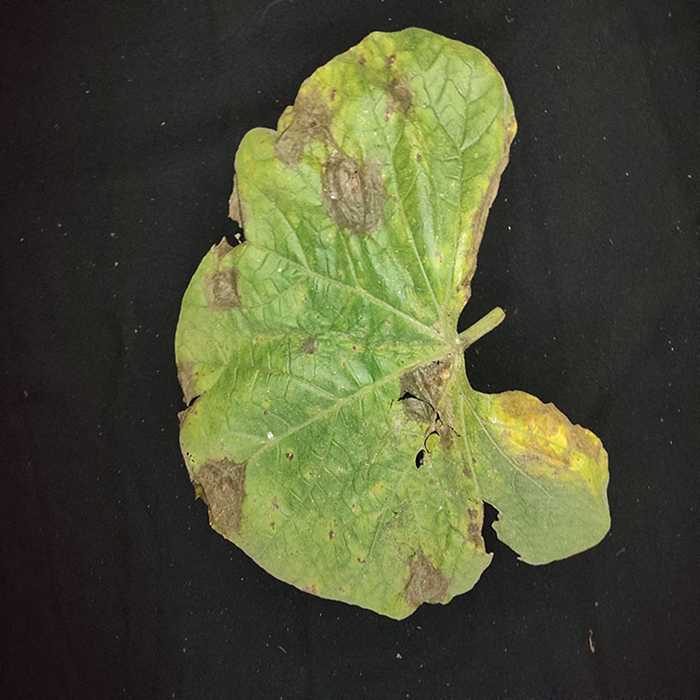
Plant: Bottle gourd
Label: Downey mildew